Community Bookstore (Park Slope)

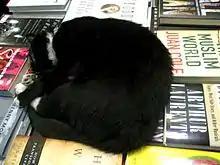
Tiny, a cat that lives in the bookstore

Community Bookstore is a bookstore in the Park Slope neighborhood of Brooklyn, New York City open since 1971.